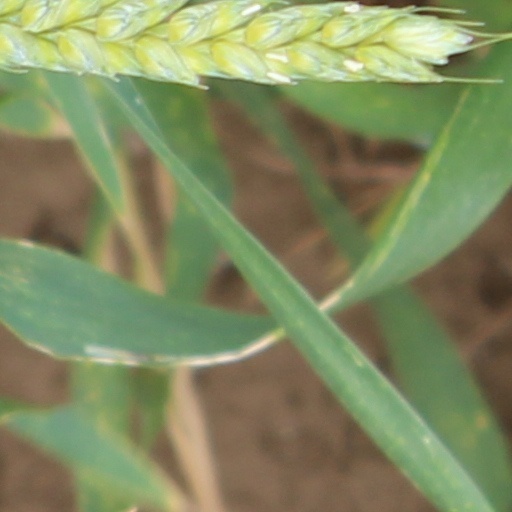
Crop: wheat